Eddie Betts

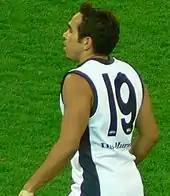
Betts playing for in 2007

After being overlooked in the National Draft, Betts was recruited to the AFL with pick 3 in the 2004 Pre-Season Draft by the Carlton Football Club. He attracted attention as a lively small forward during the 2005 pre-season, and made his AFL debut in round 1 against the . He kicked 19 goals in 19 games in 2006, playing as a permanent small forward and becoming a fan favourite. The next year, Betts won the Goal of the Year for his goal in round 21 against , a banana kick from the boundary under pressure.